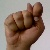
The image shows a hand gesture representing the letter 'T' in Indian Sign Language.